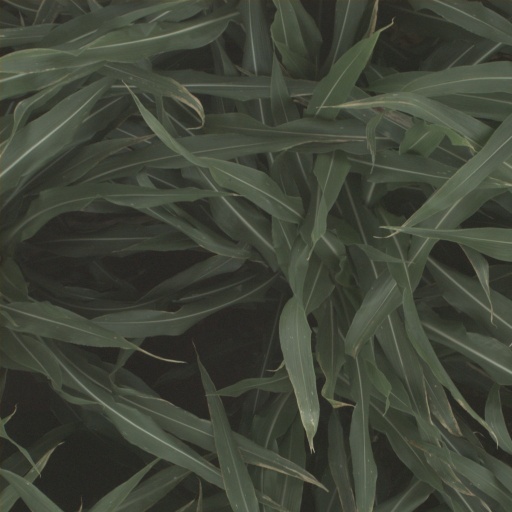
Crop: sorghum